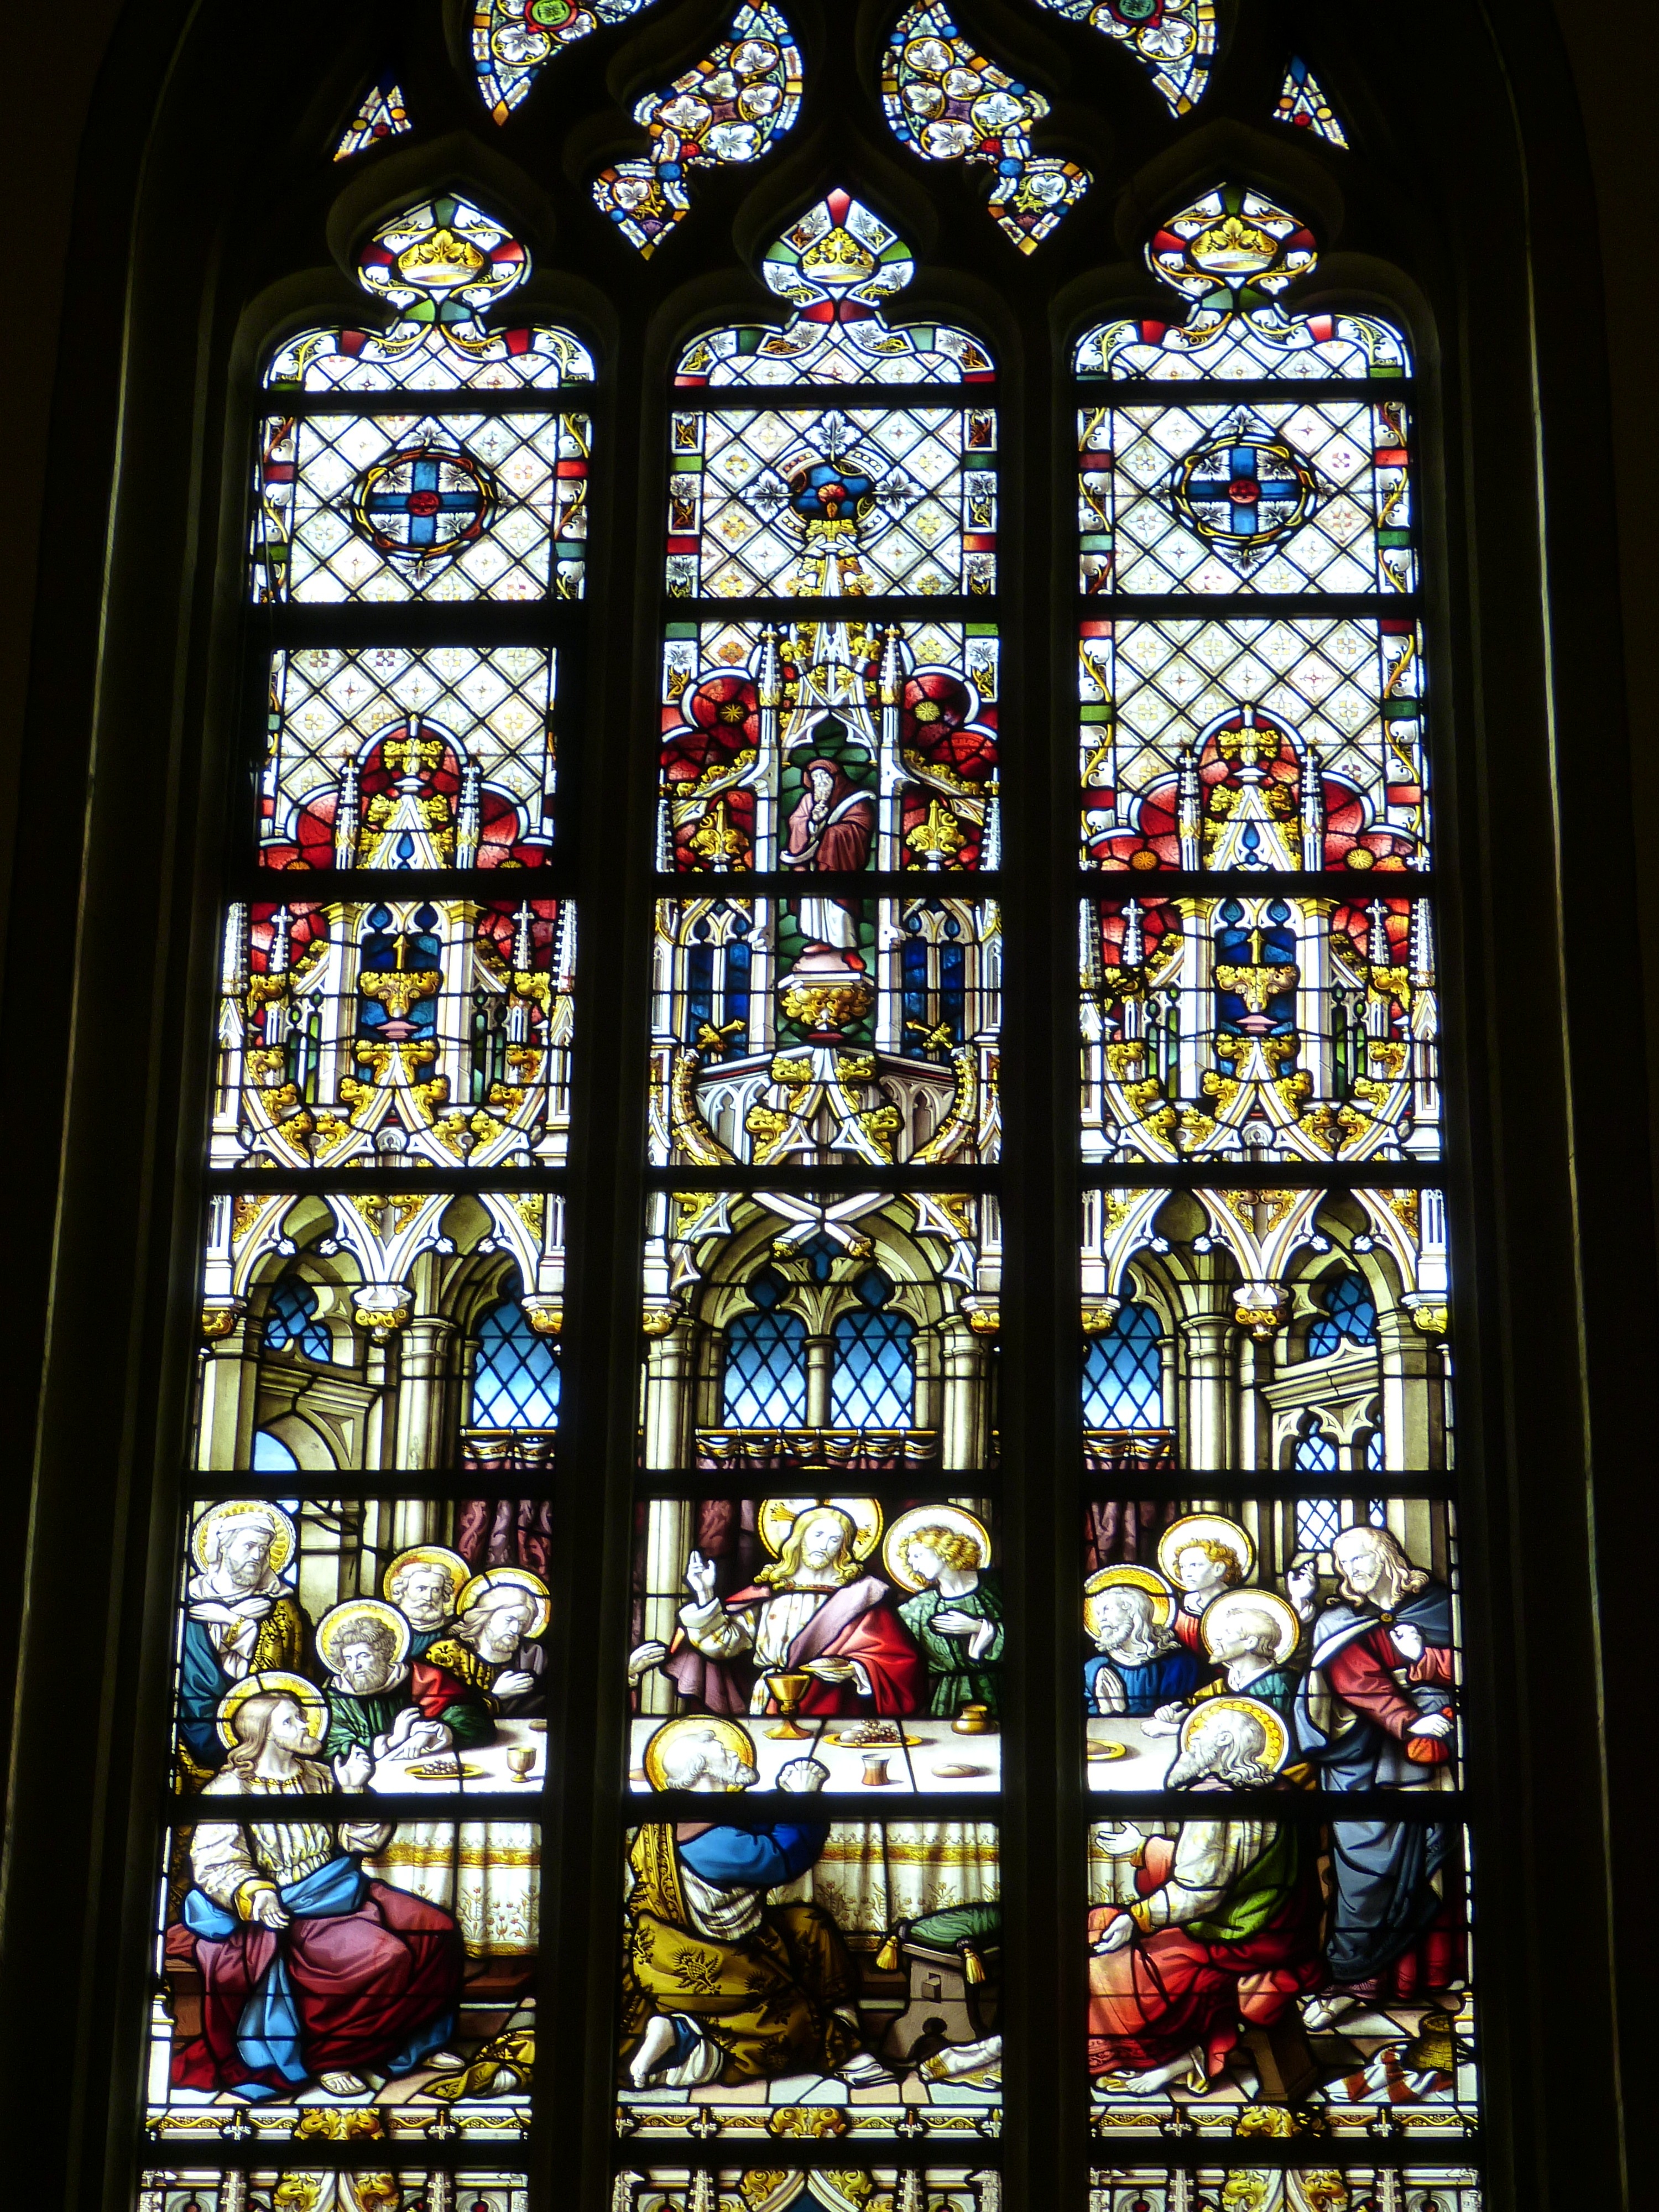
window, glass, church, material, stained glass, bible, christ, faith, jesus, christianity, gospel, old window, stained glass window, church window, last supper